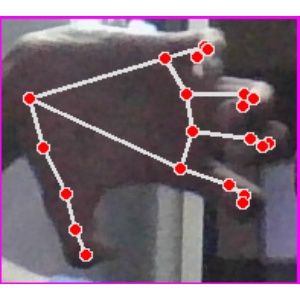
अक्षर: त